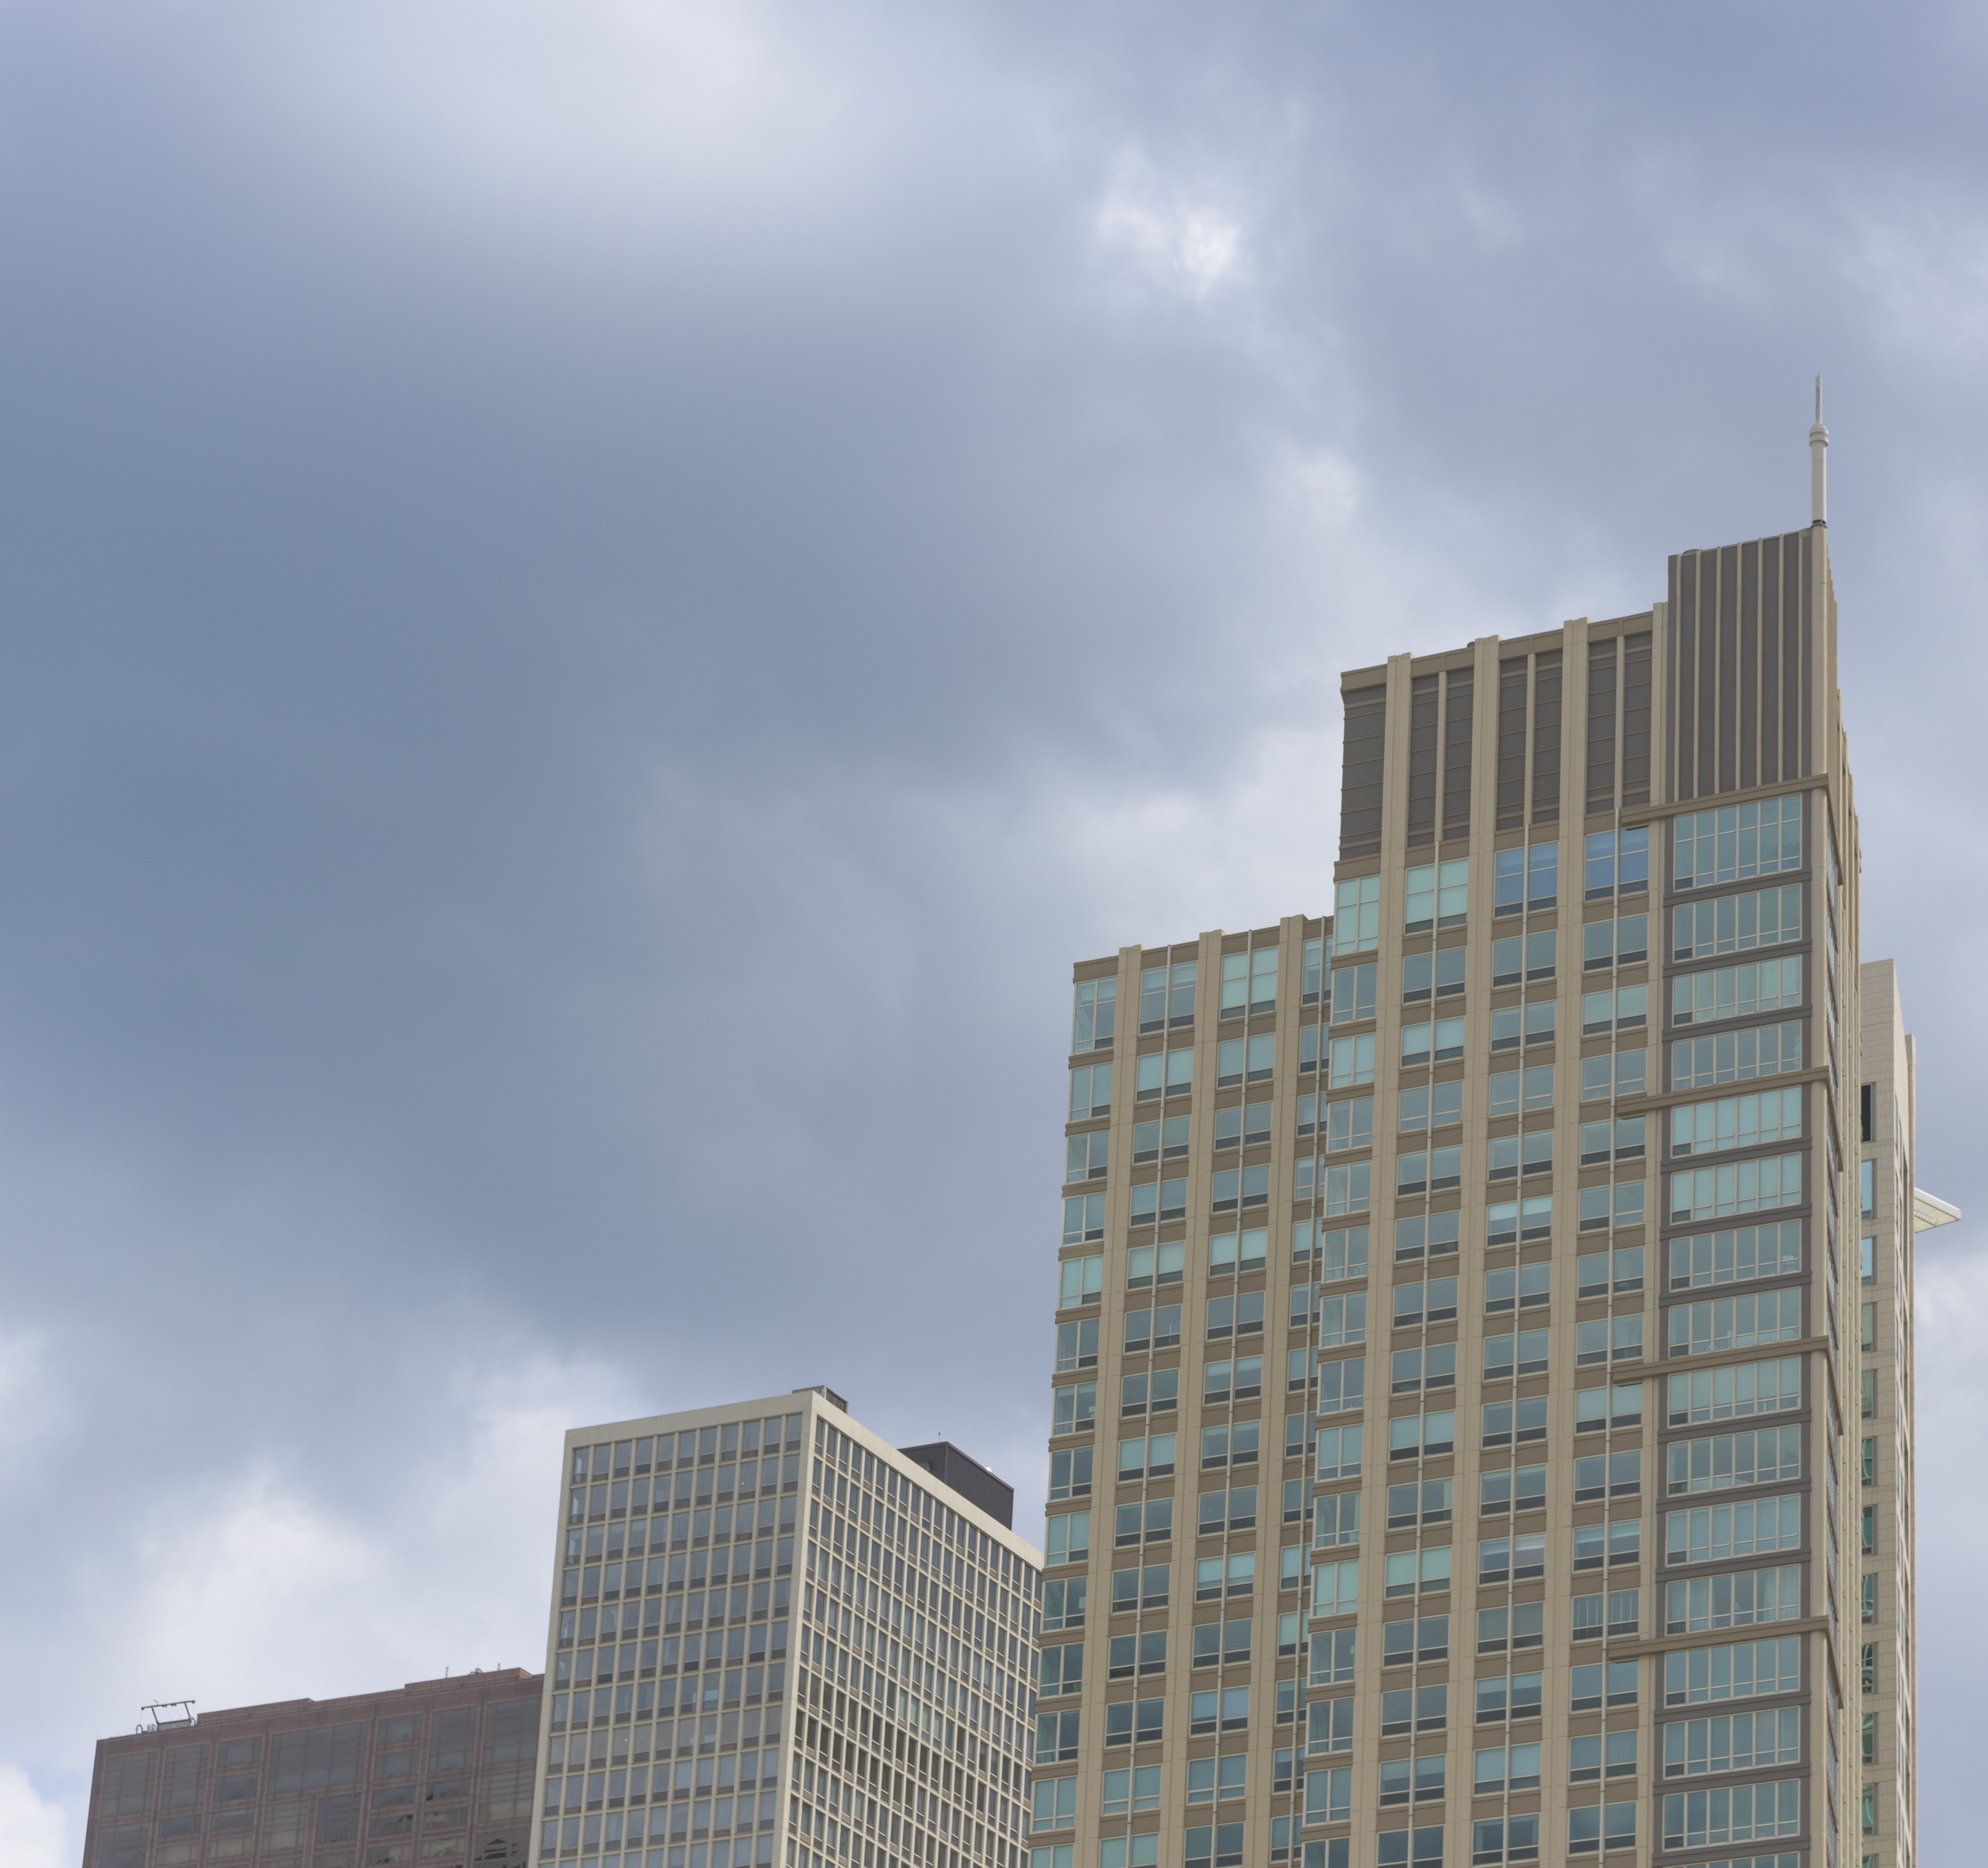
light, architecture, sky, skyline, cloudy, building, city, skyscraper, cityscape, downtown, tower, chicago, facade, blue, tower block, cloudscape, clouds, bright, condominium, neighbourhood, urban area, residential area, human settlement, metropolitan area